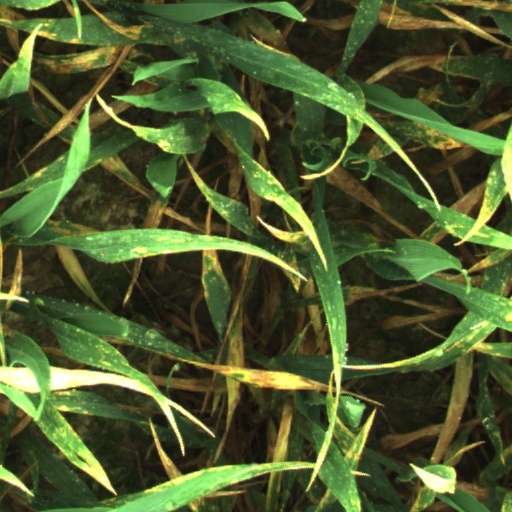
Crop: wheat